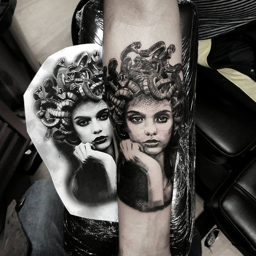
tattoo on the forearm by person !